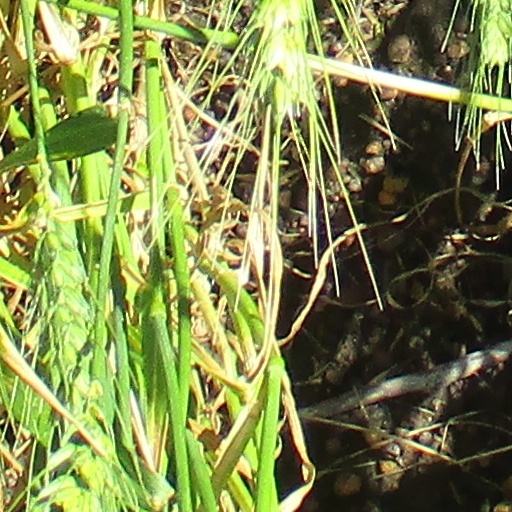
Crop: wheat